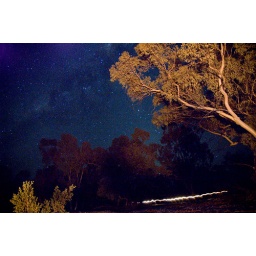
Night Sky in river bed bush camp, WMR NT